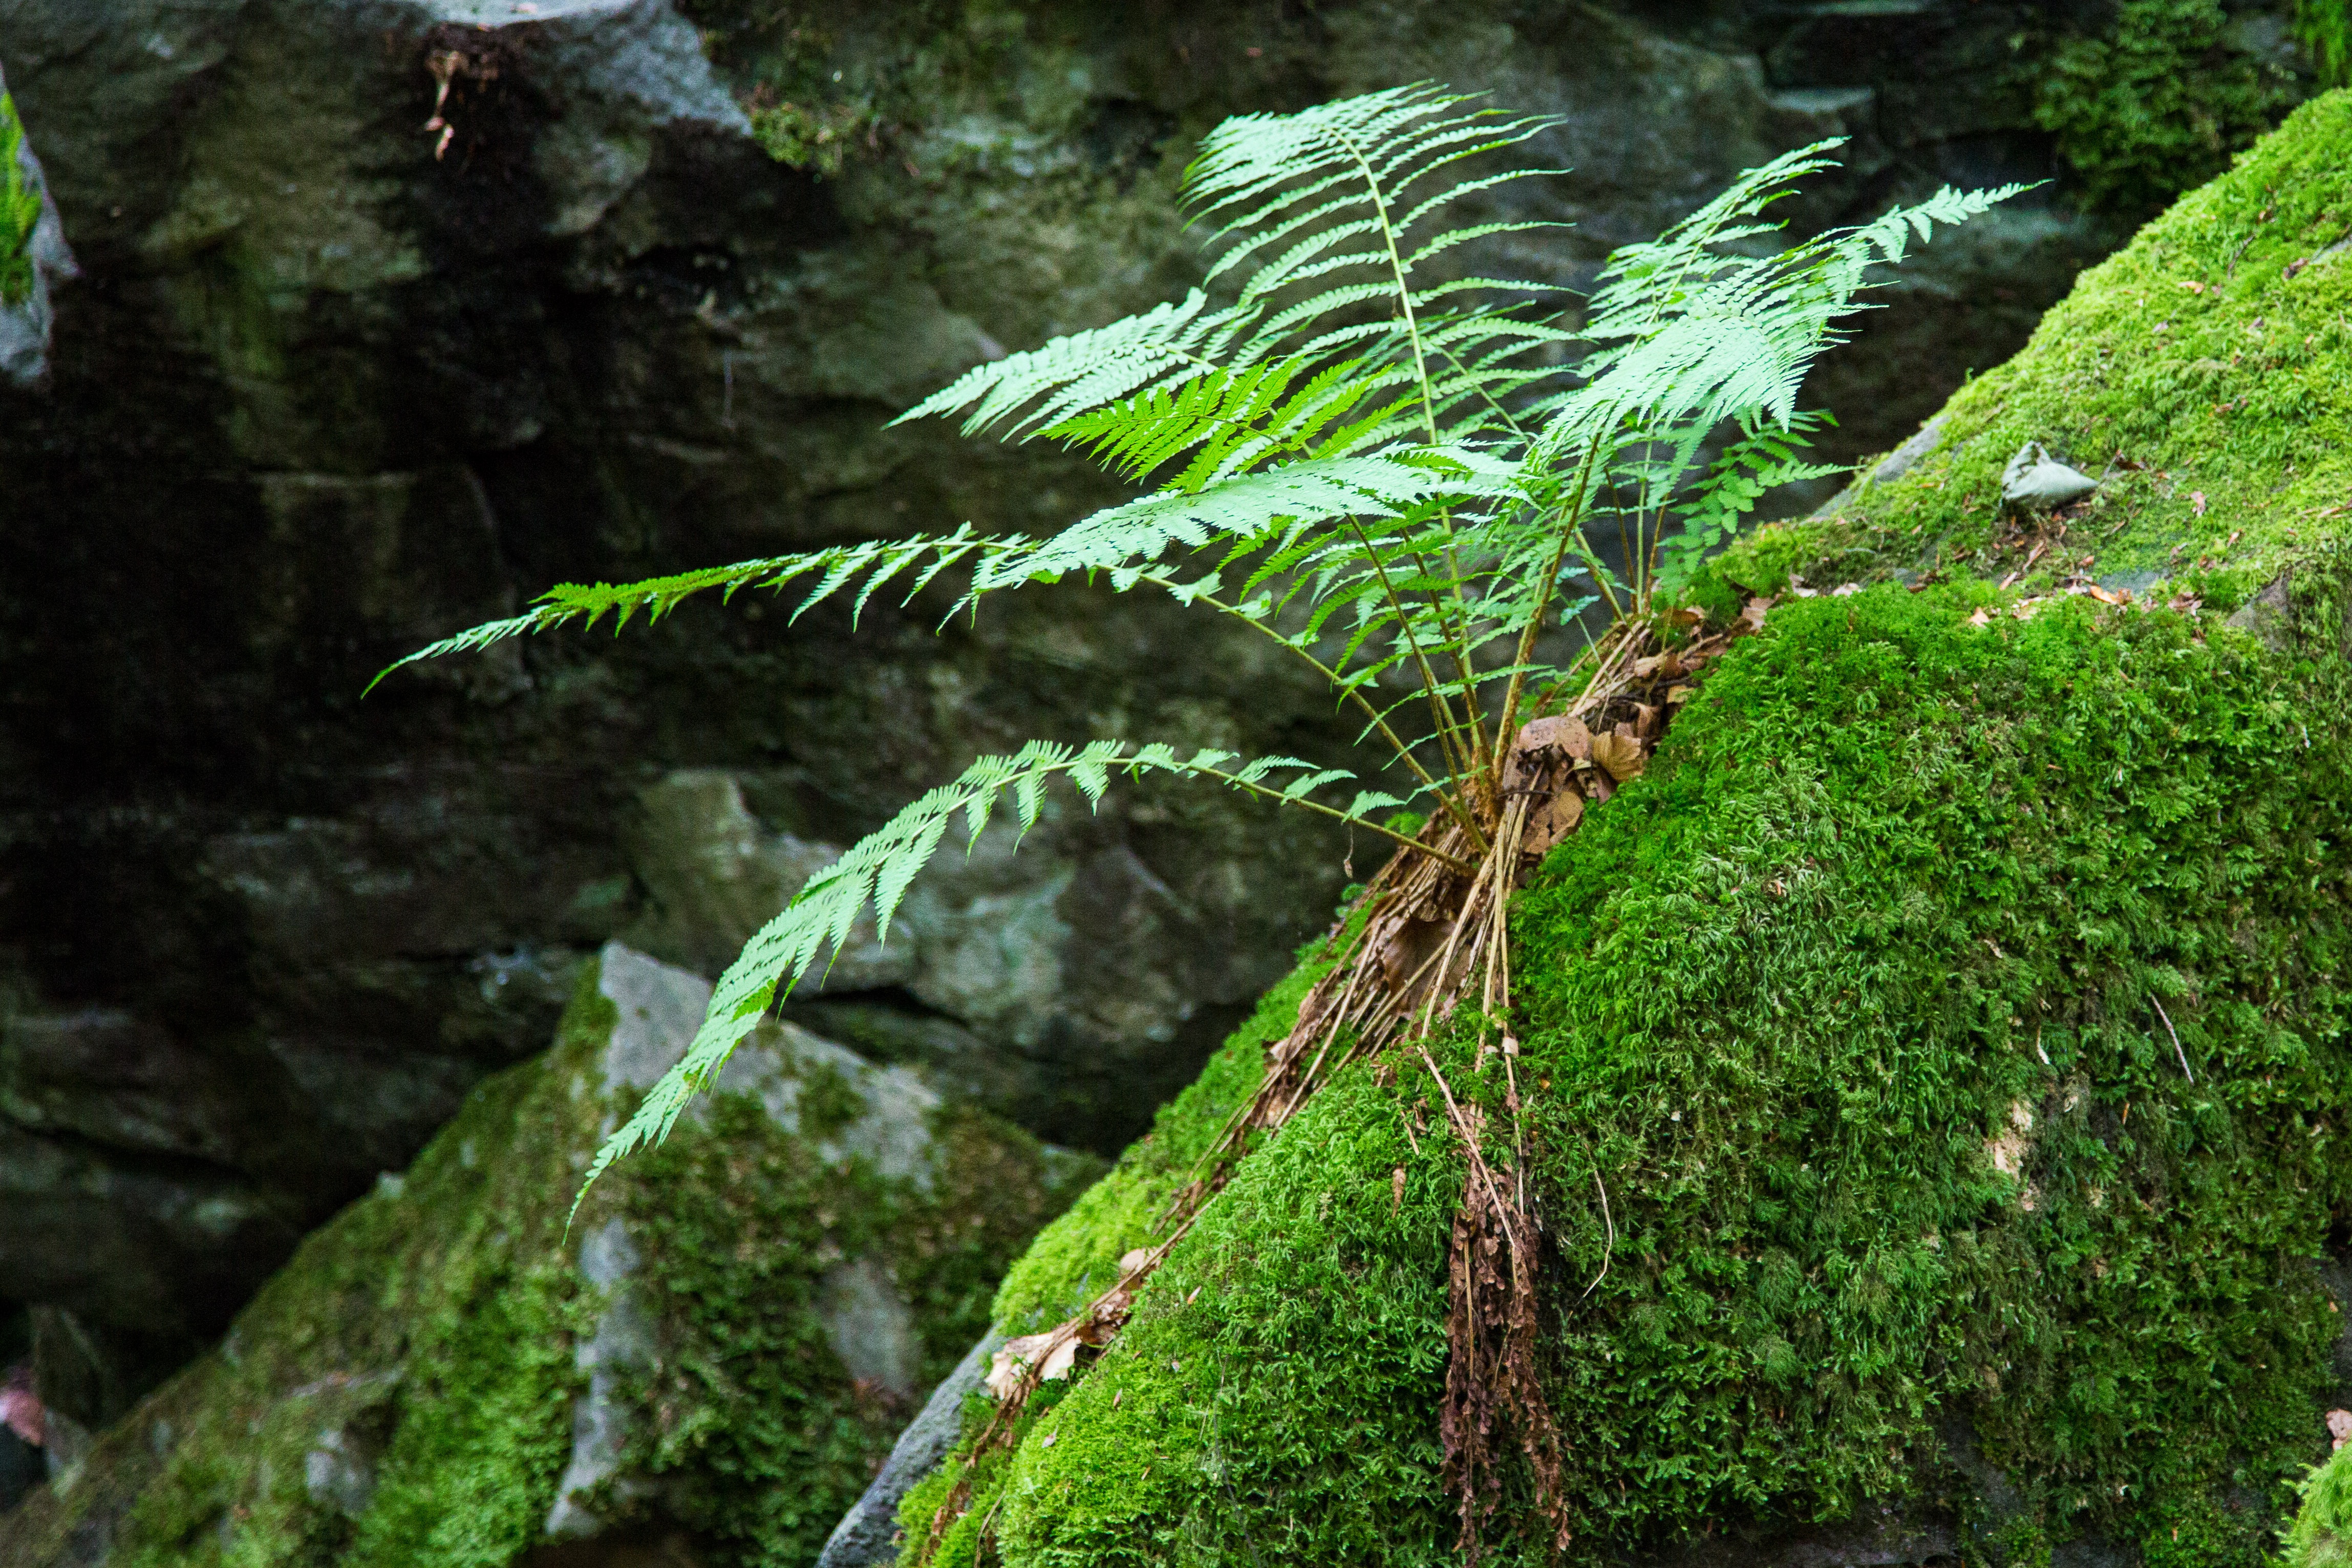
tree, forest, branch, plant, leaf, flower, moss, green, jungle, botany, flora, fern, vegetation, rainforest, woodland, habitat, tropics, ecosystem, forest plant, old growth forest, natural environment, land plant, ferns and horsetails, non vascular land plant